Fernando Londoño

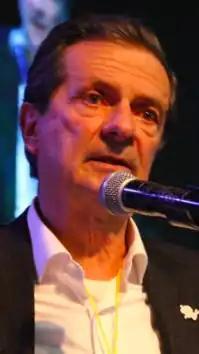

Fernando Londoño Hoyos (born 27 December 1944) is a Colombian politician, lawyer, and economist. A longtime member of the Colombian Conservative Party, Londoño served as the 1st Minister of the Interior and Justice of Colombia from 2002 to 2004 during the Administration of President Álvaro Uribe Vélez.